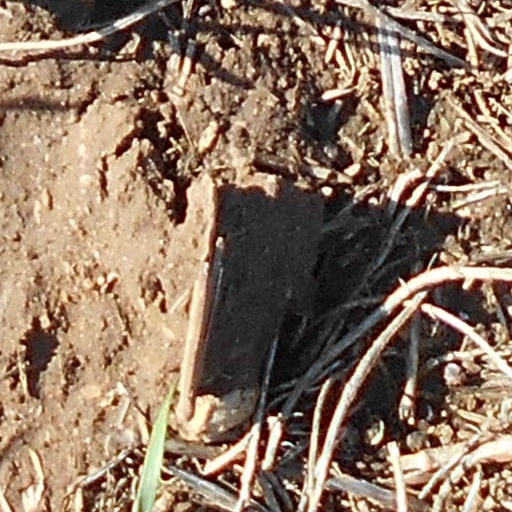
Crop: wheat